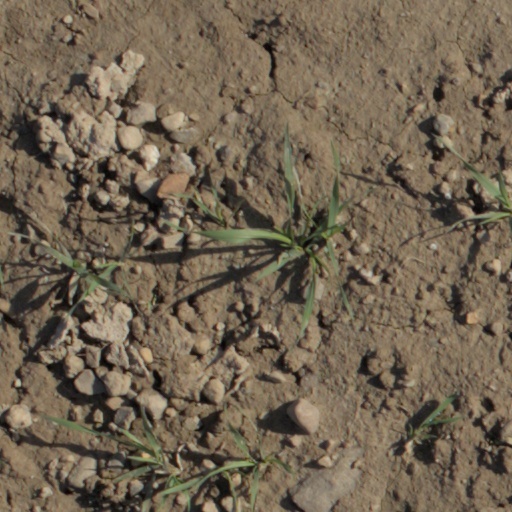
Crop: wheat